Klepon

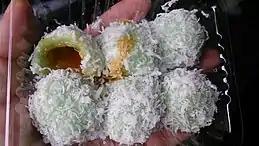
Several pieces of Peranakan-style "onde-onde", with one partially opened to reveal the melted palm sugar filling.

In Javanese culture, "klepon" carries symbolic meaning in addition to its role as a traditional snack. It is referenced in the Serat Centhini, a literary manuscript from the Surakarta court compiled in 1814, where it is listed among the foods served at social gatherings. This suggests that "klepon" had become a familiar part of communal life in Java by the early 19th century.